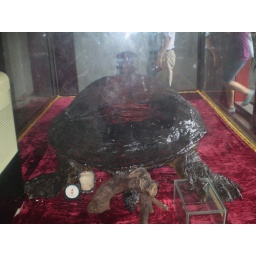
gold turtle in Hoan Kiem lake